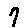
Label: 7